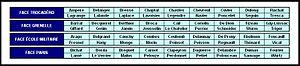
*Liste des 72 noms de savants inscrits sur le perimètre du premier étage de la tour Eiffel. Fichier Excel importé sous paint réalisé par moi-même (Kuxu). Source http://www.tour-eiffel.fr/teiffel/fr/documentation/dossiers/page/savants.html
L'histoire de la tour Eiffel relate les origines et la construction du monument parisien.